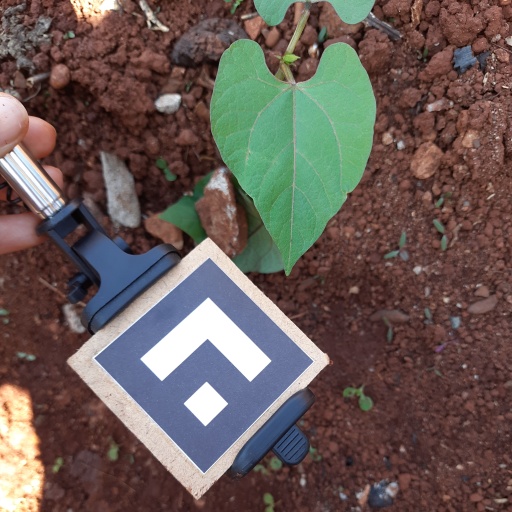
Observations: flat surface, eating holes in the edge, under shade